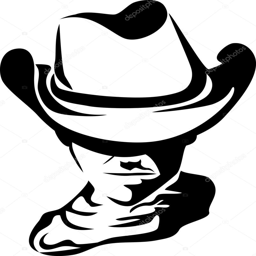
cowboy with a hat -- stock vector #